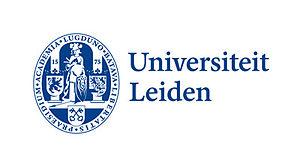
Hieronymus David Gaubius, né le 24 février 1705 à Heidelberg et mort le 29 novembre 1780 à Leyde est un médecin et chimiste allemand dont la carrière s'est déroulée principalement en Hollande.